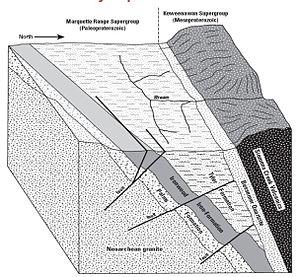
Le gisement de fer de Gogebic Range est une zone allongée d'extraction du minerai de fer dans le nord du Michigan et le Wisconsin, qui s'étend du Lac Namakagon, dans le Wisconsin, à l'est vers le Lac de l'école Gogebic, dans le Michigan, sur près de 80 km. Il est distinct de la chaîne de montagne américaine de l'Iron Range, autre gisement de fer important des États-Unis.